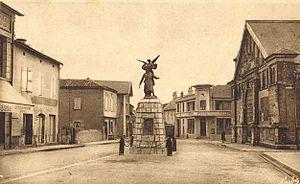
Lannemezan dans les années 1950
Lannemezan est une commune française située dans le département des Hautes-Pyrénées, en région Occitanie. Ses habitants sont appelés les Lannemezanais.